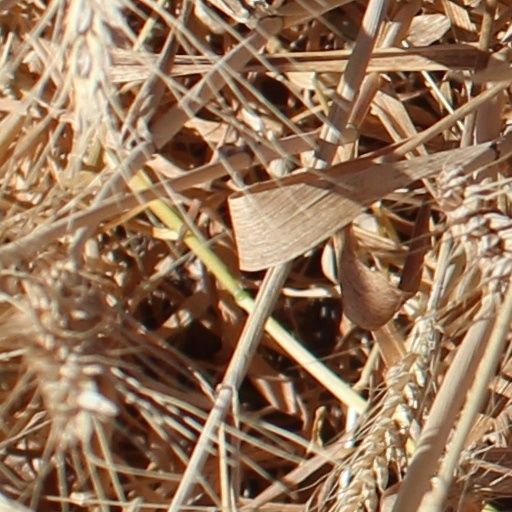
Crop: wheat